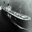
Label: ship